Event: Nepal Earthquake
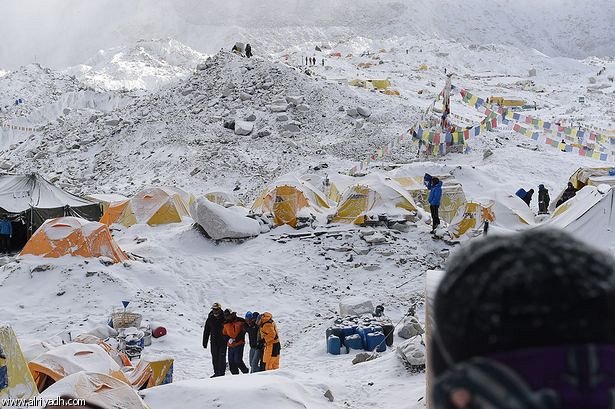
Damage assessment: damage